Black River Township, Harnett County, North Carolina

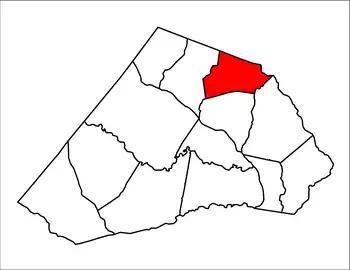
Location of Black River Township in Harnett County, N.C.

Black River Township is one of thirteen townships in Harnett County, North Carolina, United States. The township had a population of 8,085 according to the 2000 census, 11,588 according to the 2020 census, &12,444 according to the 2021 census. It is a part of the Dunn Micropolitan Area, which is also a part of the greater Raleigh–Durham–Cary Combined Statistical Area (CSA) as defined by the United States Census Bureau.